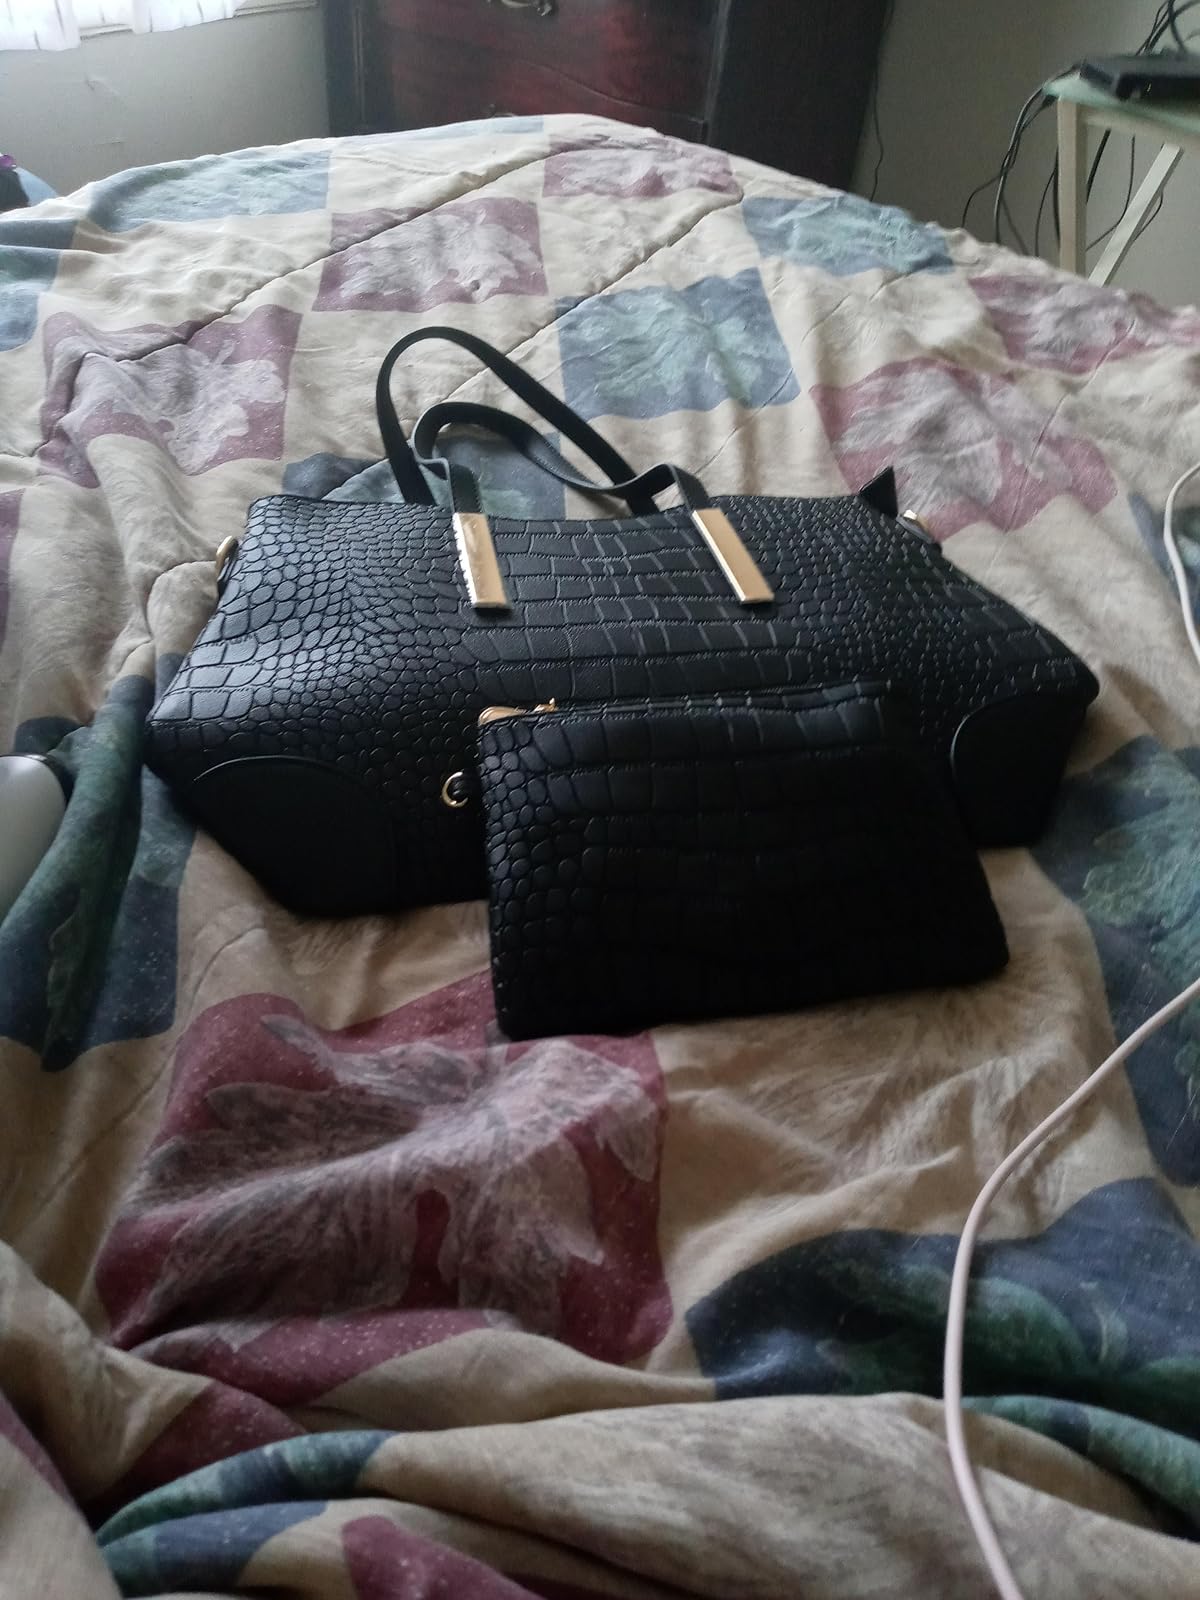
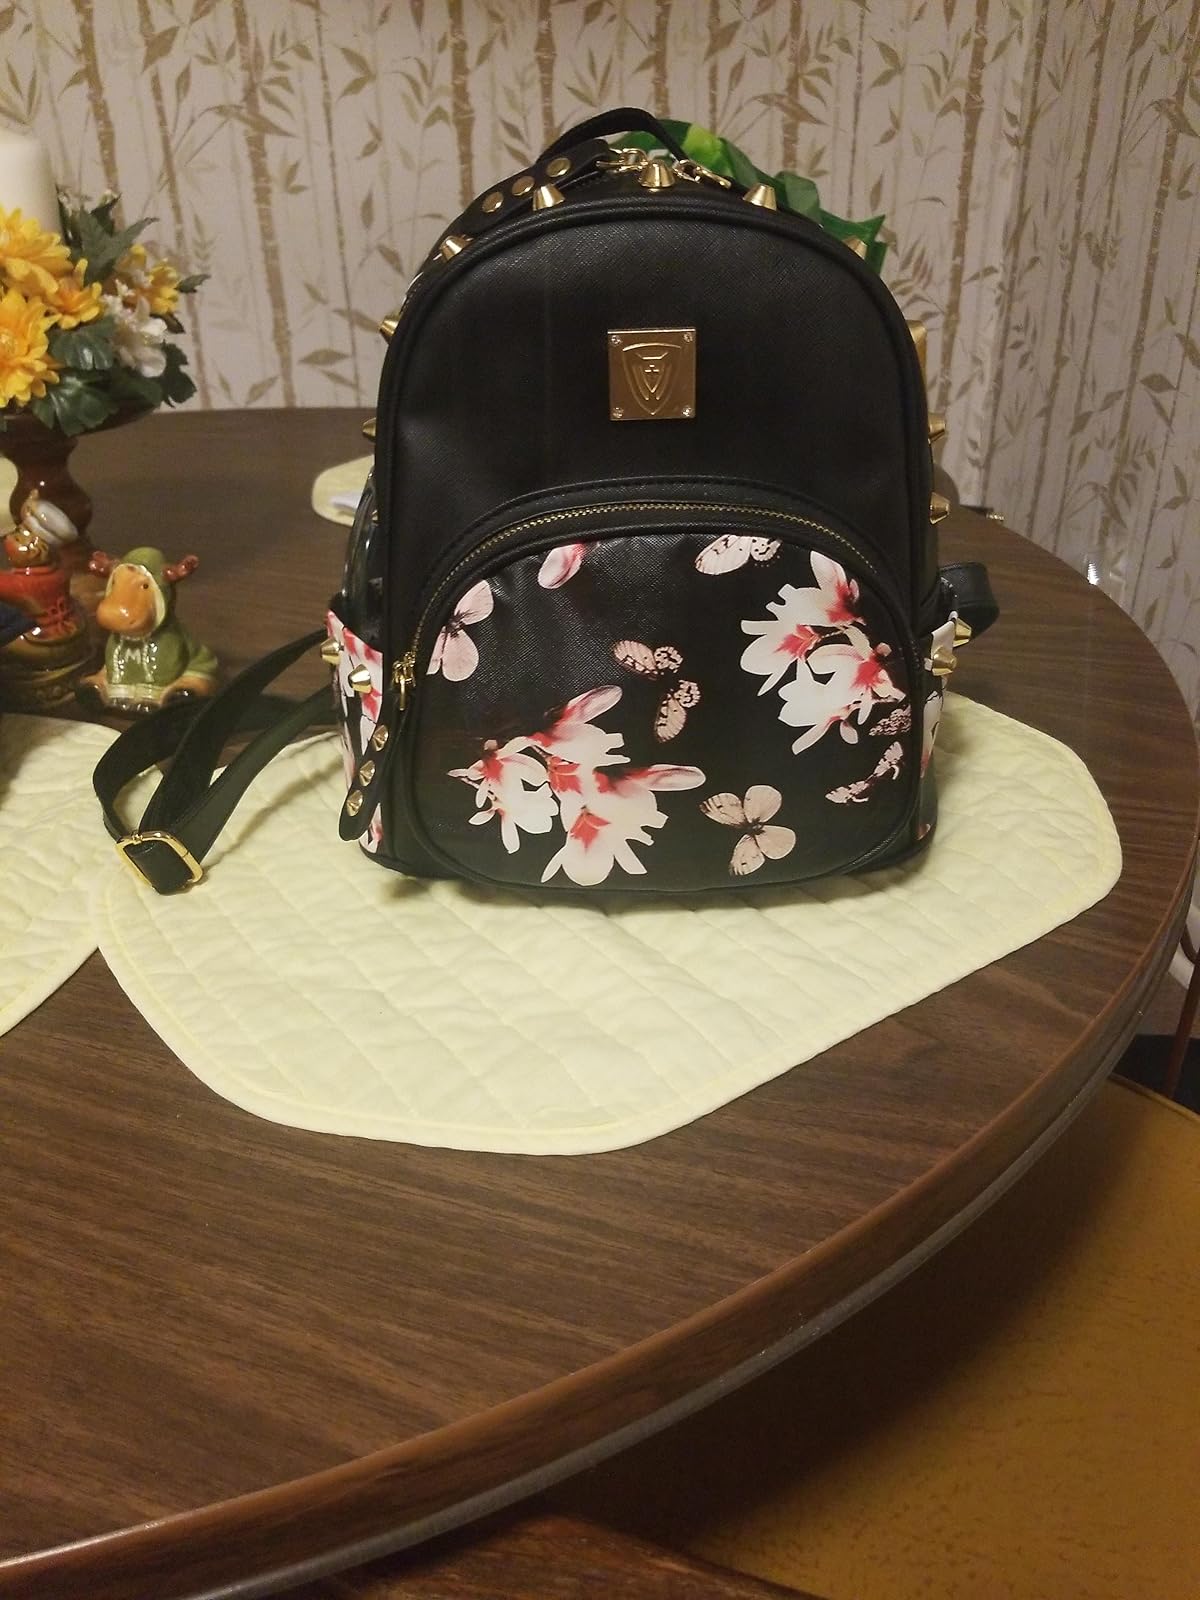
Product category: accessories_handbag
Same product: no